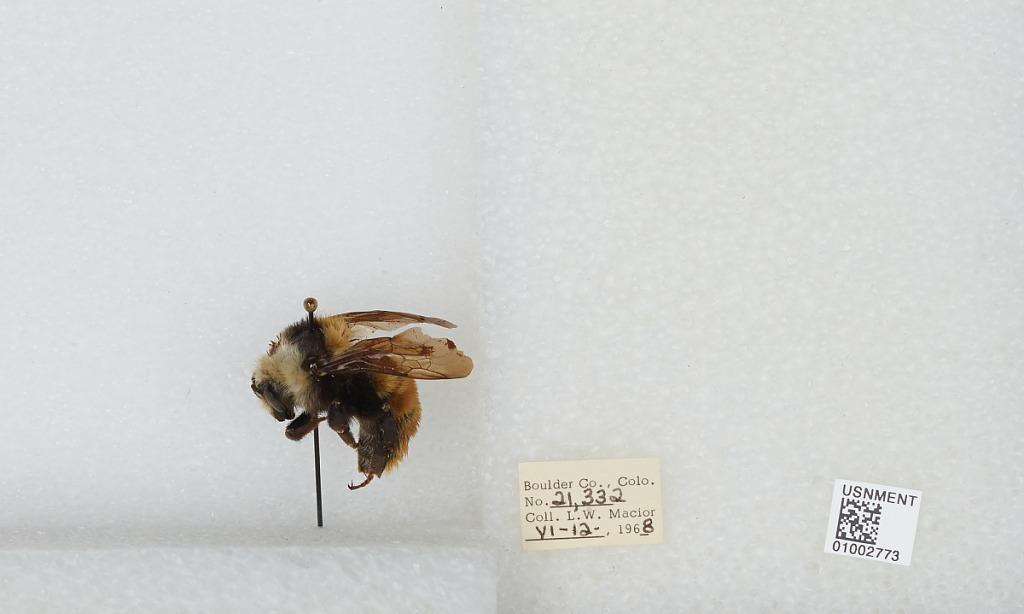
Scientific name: Bombus (Subterraneobombus) appositus Cresson
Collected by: L. Macior
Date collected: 1968-6-12
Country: United States
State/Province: Colorado
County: Boulder
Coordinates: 40.09, -105.36